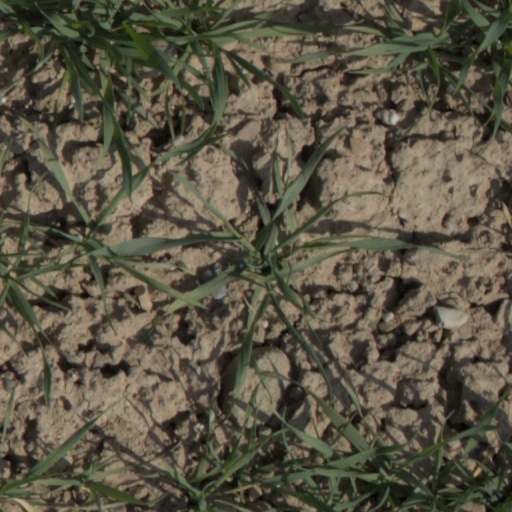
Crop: wheat